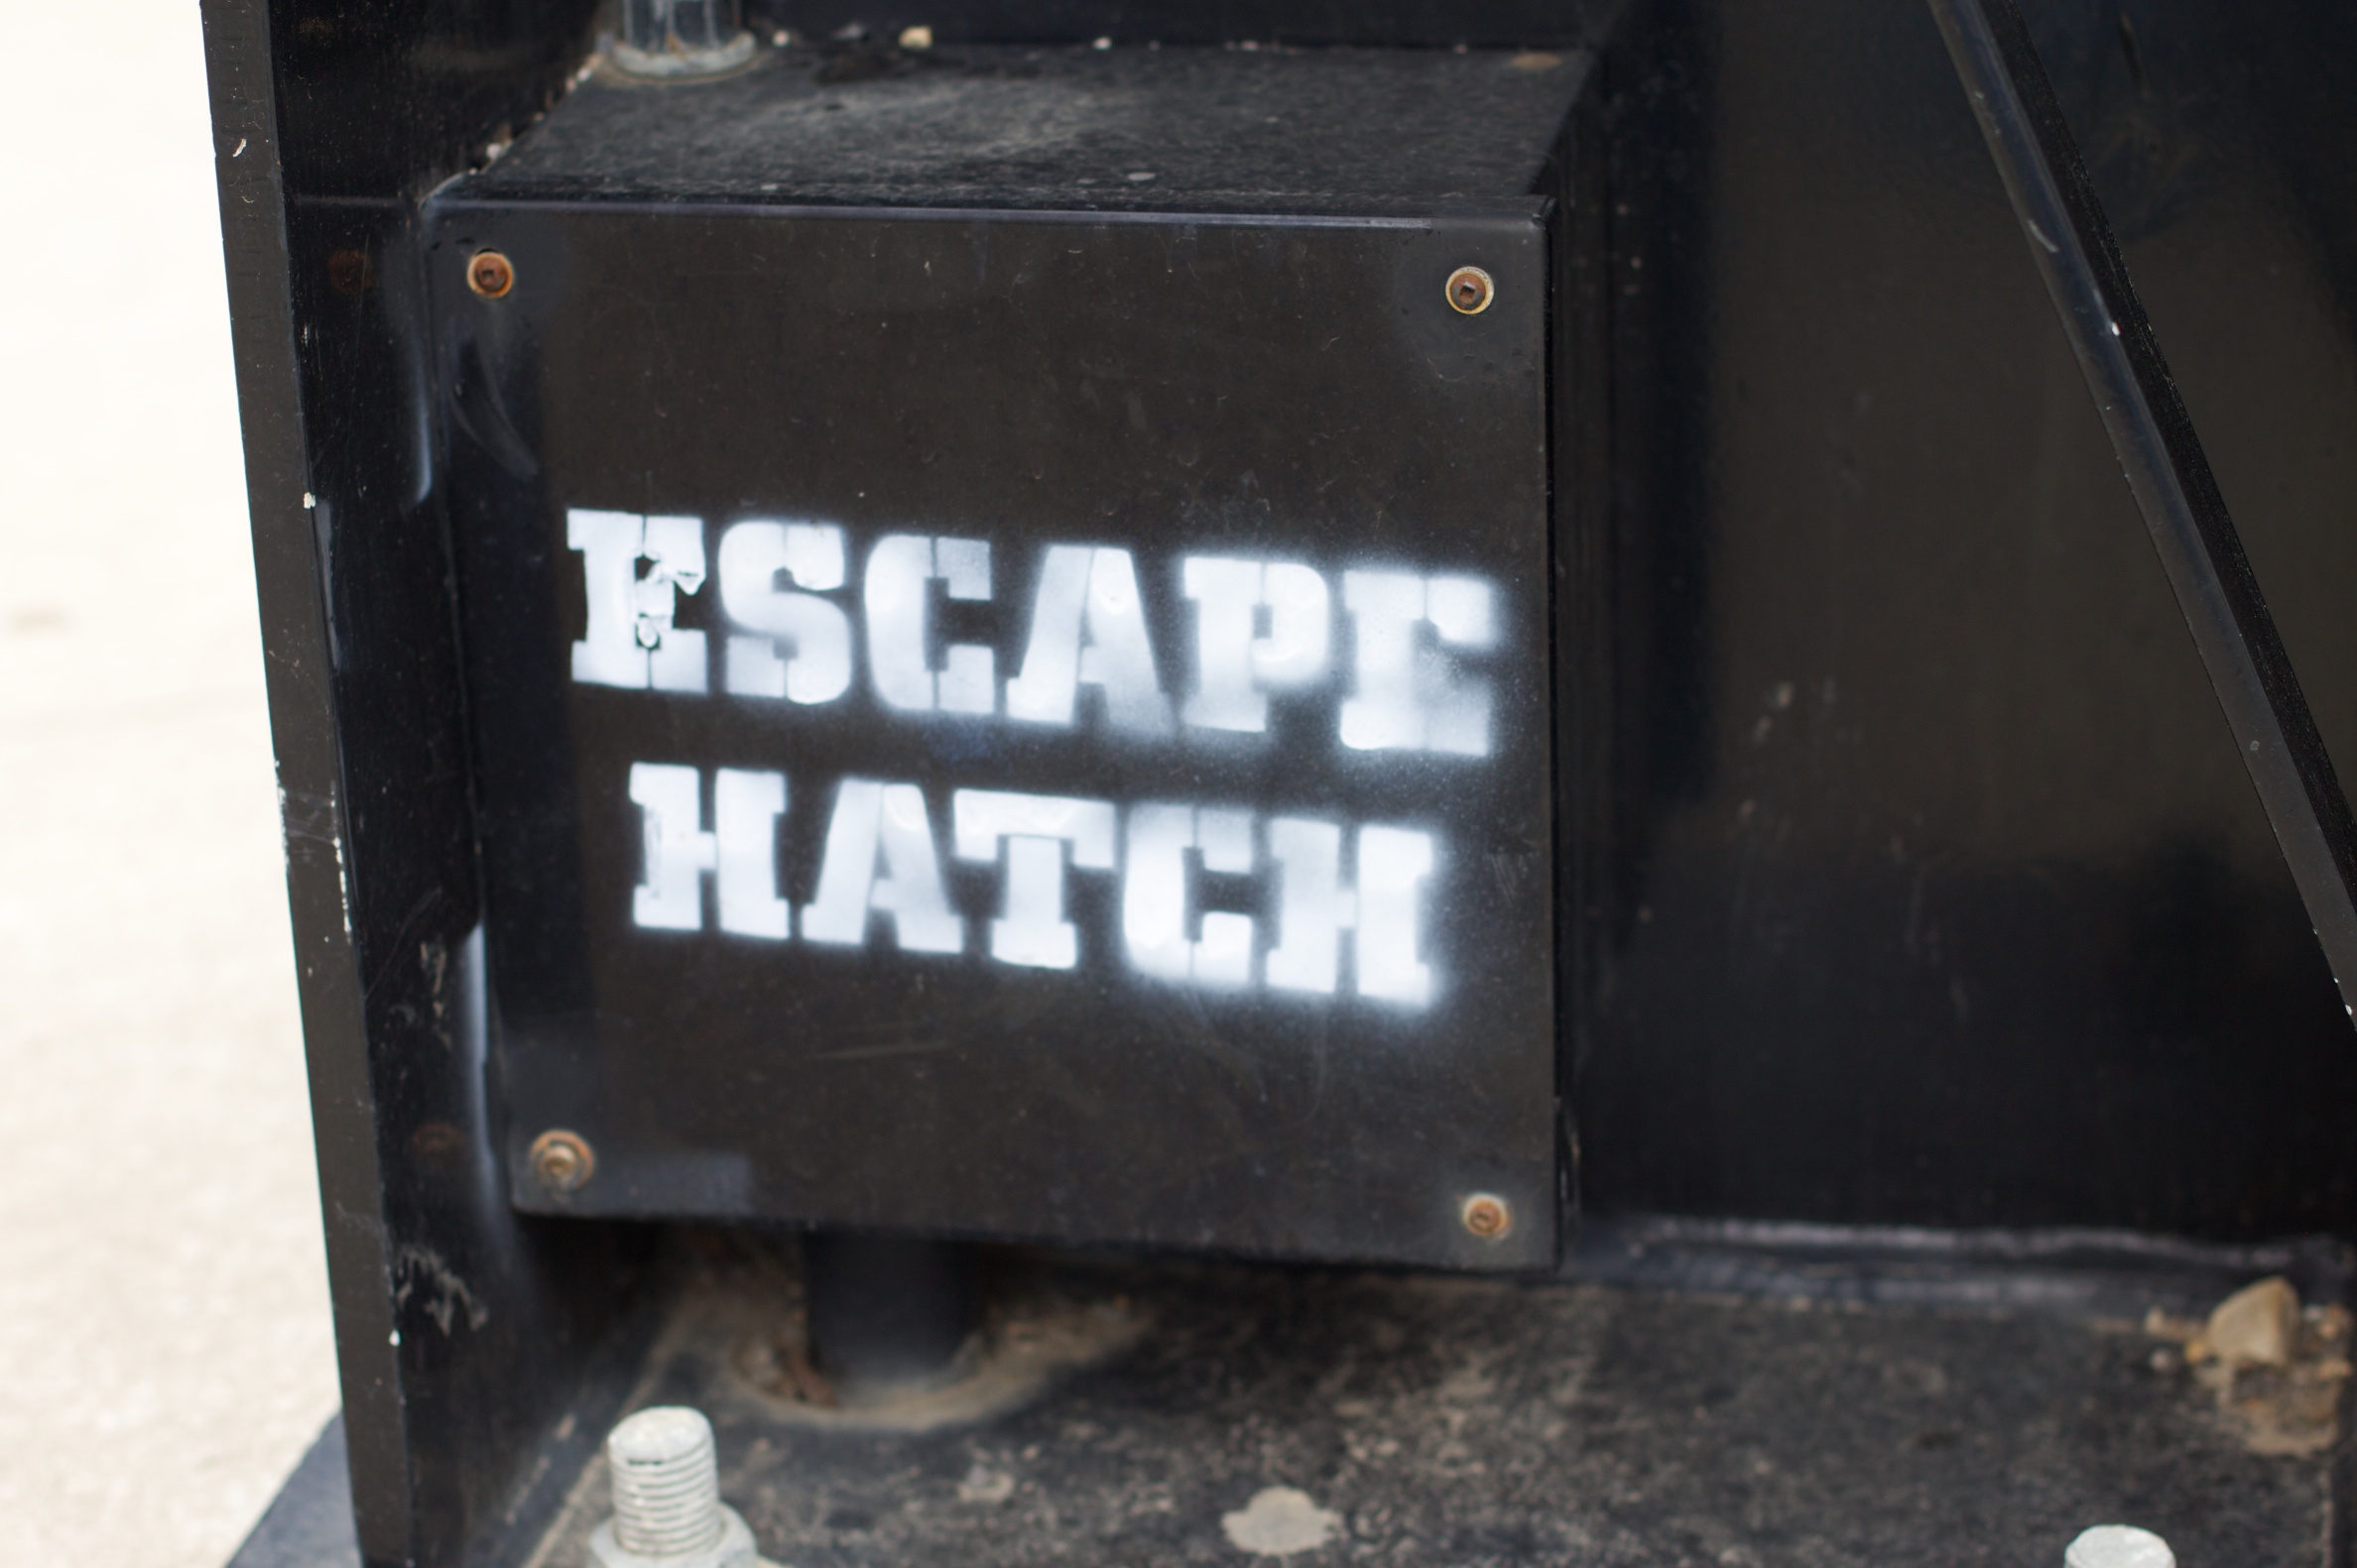
bumper, ds106, fiveku, edmonton, automotive exterior